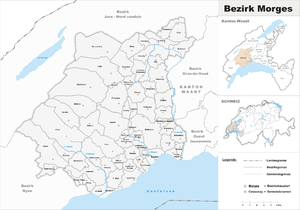
Le district de Morges, dont Morges est le chef-lieu, est l'un des dix districts du canton de Vaud.